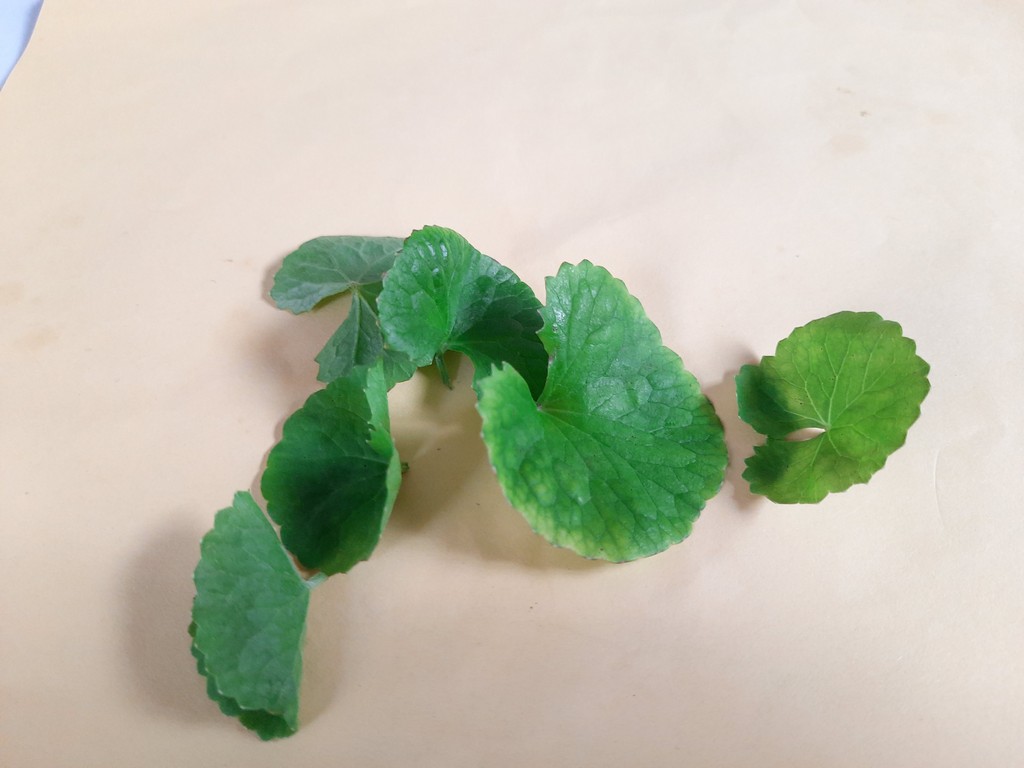
Label: Healthy